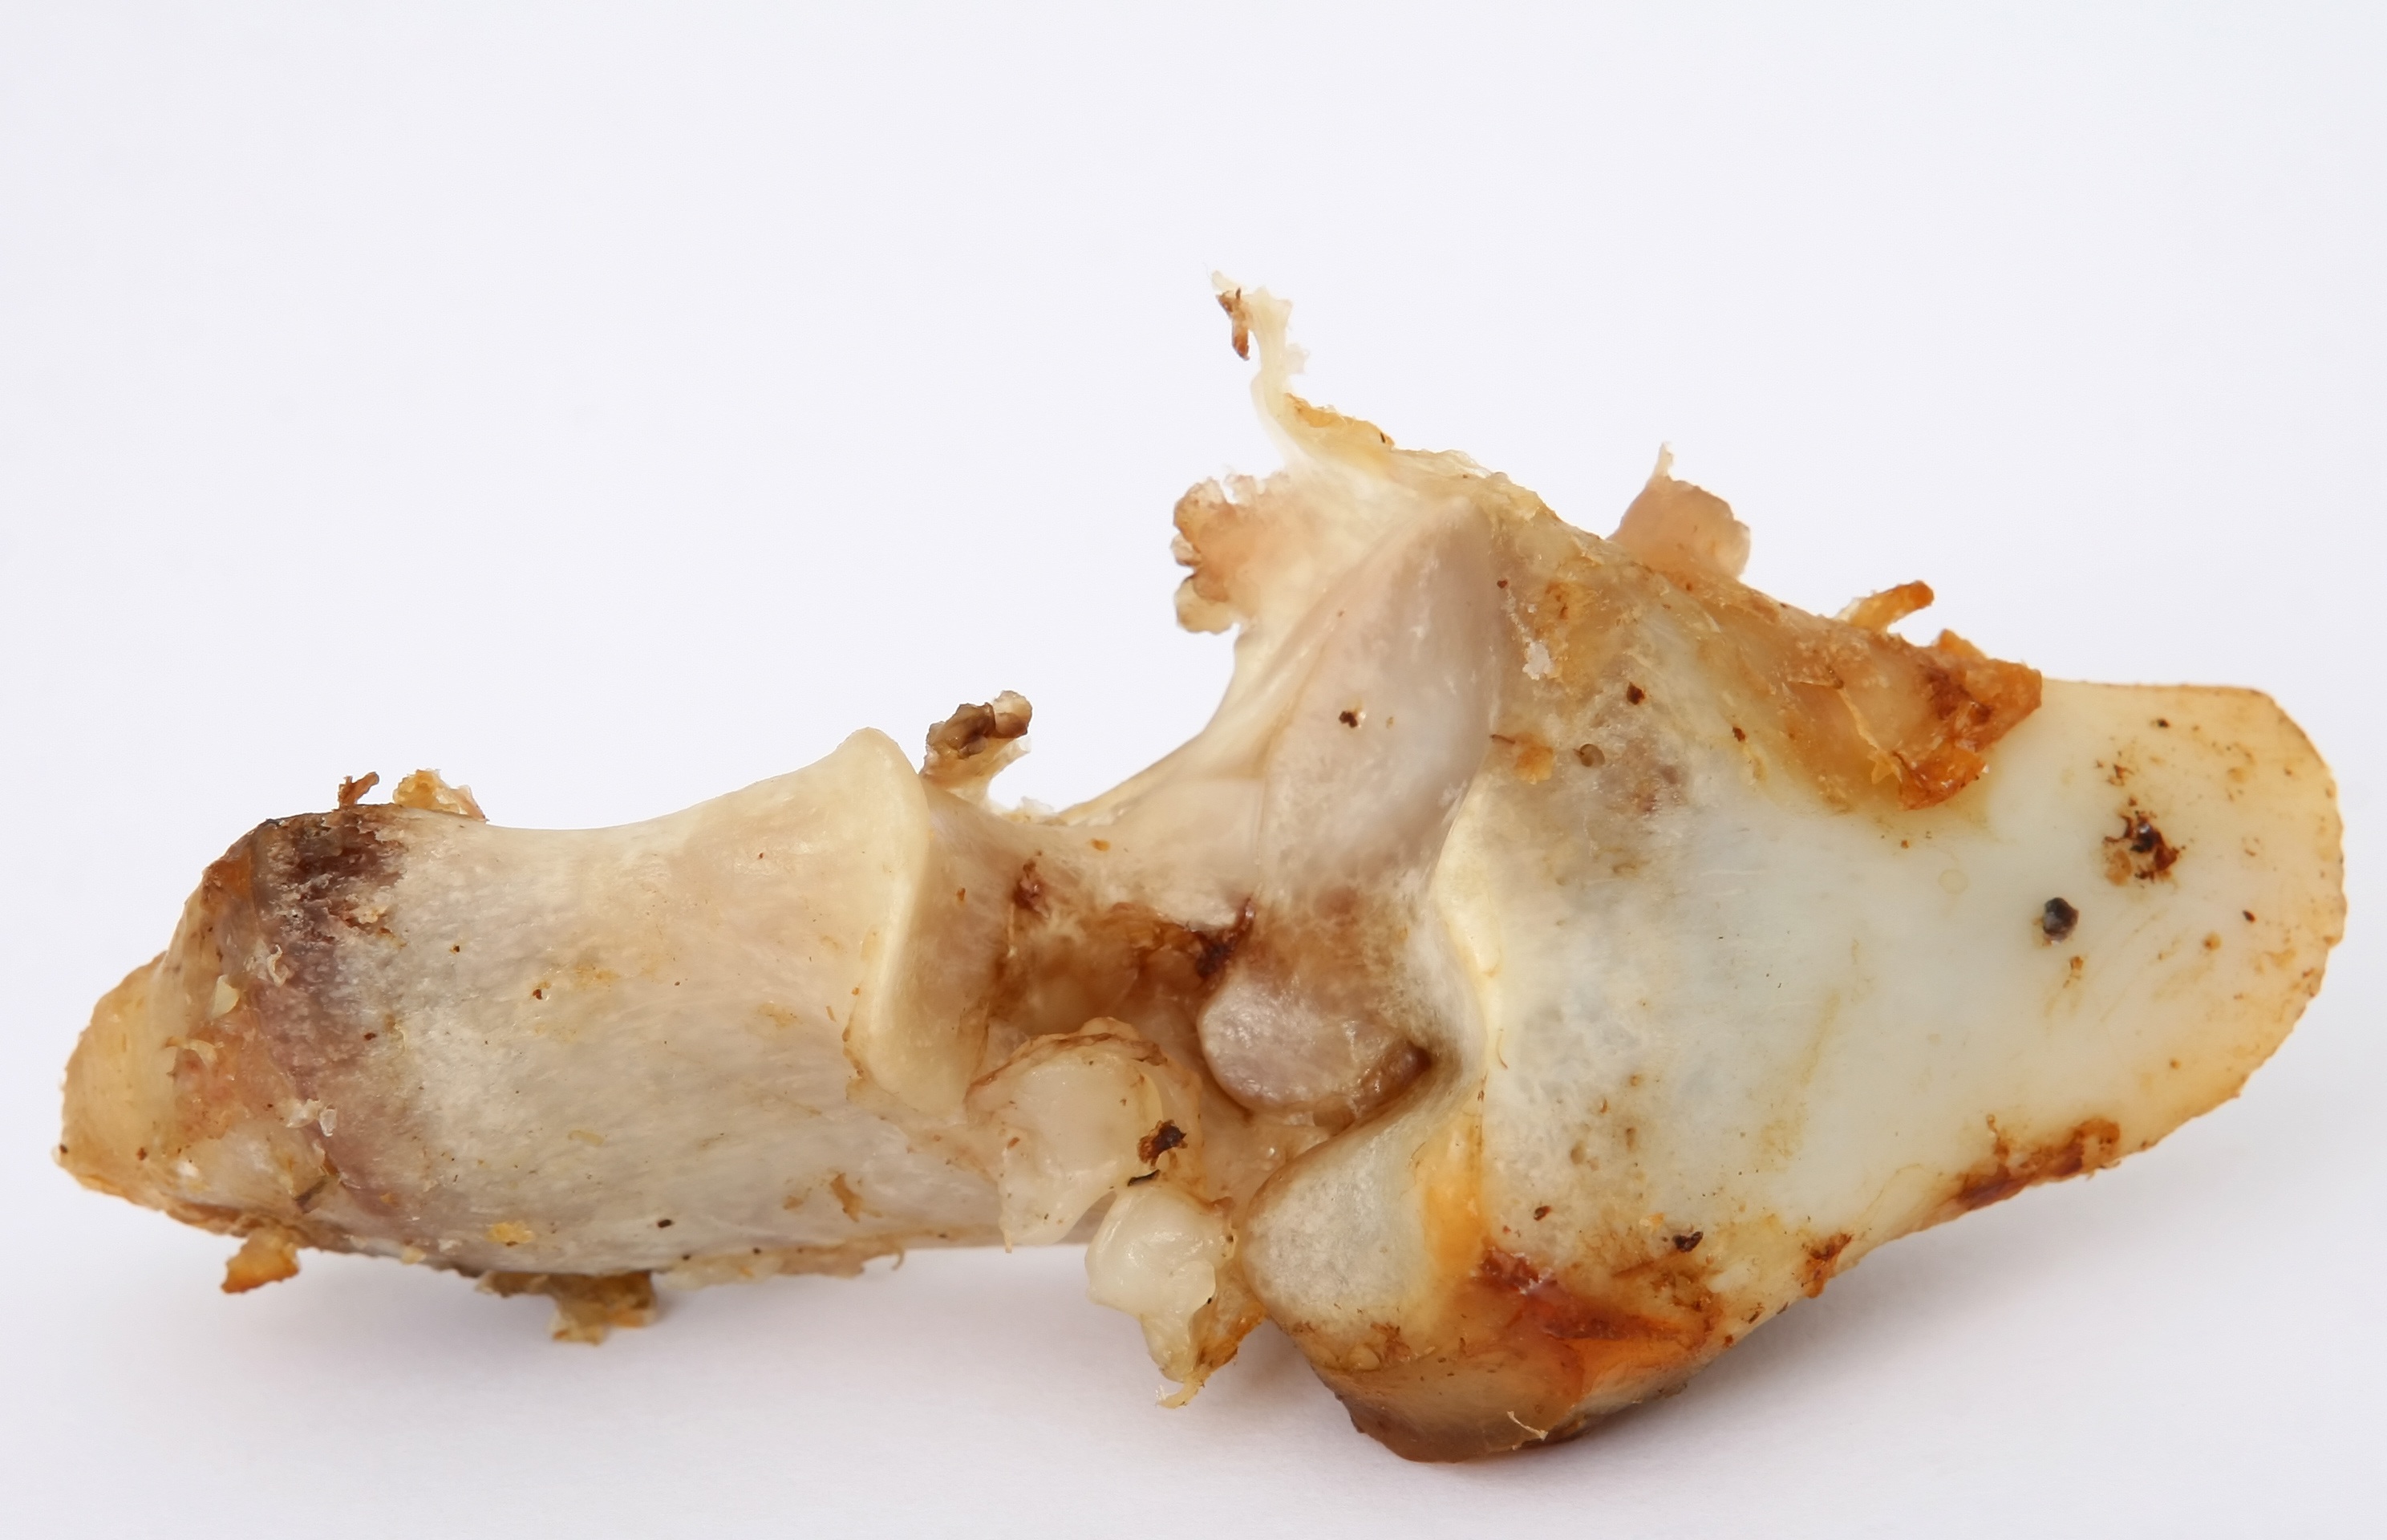
plant, white, animal, canine, isolated, leg, pet, dish, food, produce, vegetable, macro, training, closeup, healthy, snack, close, meat, pork, beef, delicious, chicken, health, bone, lamb, close up, coconut, dogs, fat, nutrition, up, rib, mutton, edible, ham, treat, yummy, leftovers, fetch, eaten, reward, gnaw, meaty, joint, flowering plant, tuber, chew, prize, root vegetable, chewable, tasteful, finished, land plant, wholesome, t bone gristle